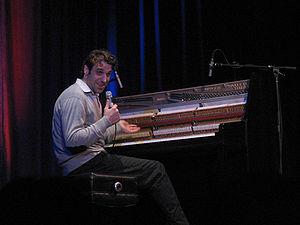
Jason Charles Beck, dit Chilly Gonzales ou simplement Gonzales, est un compositeur et musicien de jazz et musique actuelle canadien, né le 20 mars 1972 à Montréal.